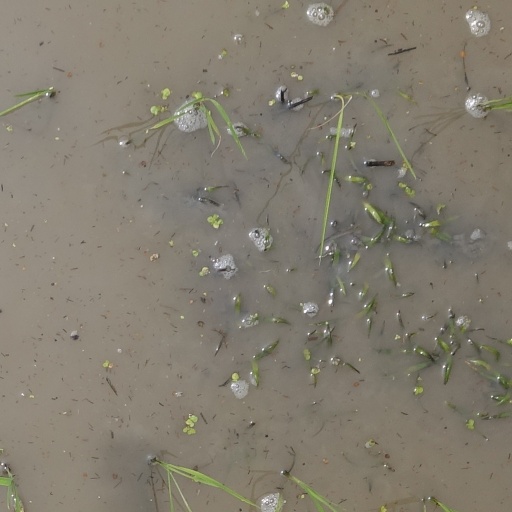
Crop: rice